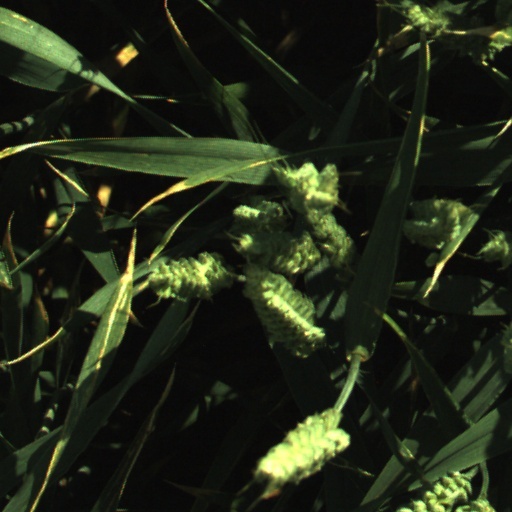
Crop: wheat